Stephen McPhail

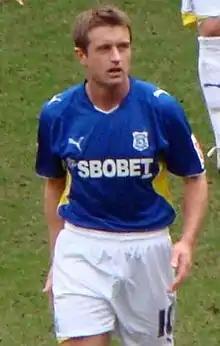
McPhail playing for Cardiff City

Stephen John Paul McPhail (born 9 December 1979) is an Irish former professional footballer and the sporting director of Shamrock Rovers in the League of Ireland Premier Division. A play-making central midfielder, McPhail started his career at Leeds United in the Premier League. He subsequently found success at Cardiff City, making over 150 appearances and being part of their promotion-winning 2012–13 Football League Championship side. McPhail was capped ten times for the Republic of Ireland national team, scoring one goal.